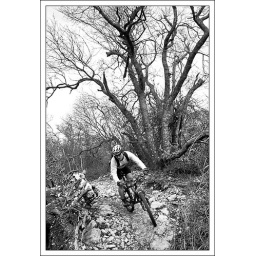
The Breaks at Bar-H mountain bike ranch near Saint Jo, Texas (Feb 04)